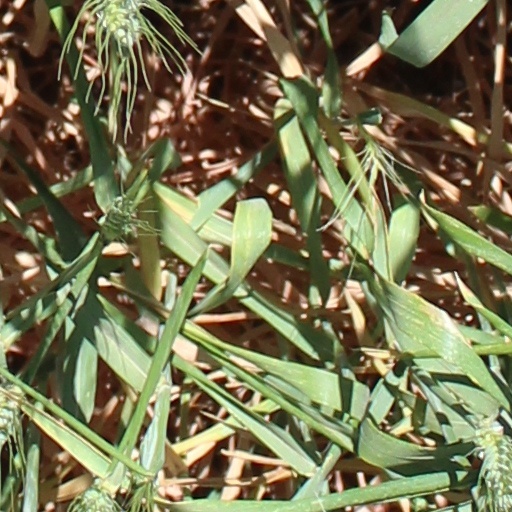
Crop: wheat